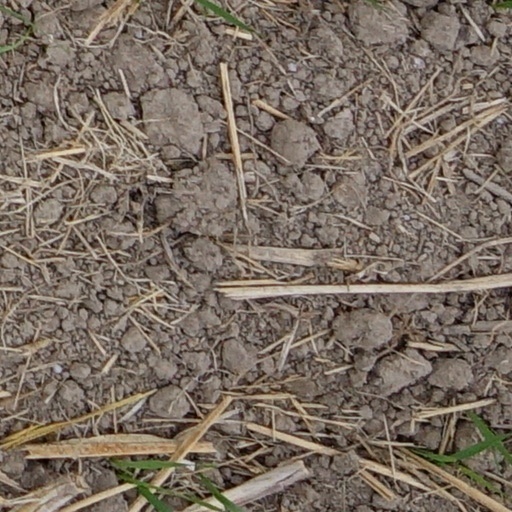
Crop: wheat